Jinrō Shokei Game

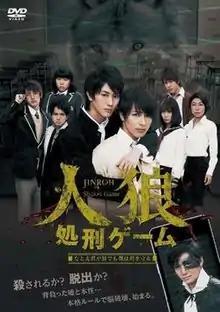

, better known simply as Jinrō Shokei Game, is a 2015 Japanese film directed by Guillaume Tauveron. The film stars Motohiro Ōta as Taiga and Kōsuke Yonehara as Yūichi Niina. It is based on the popular card game "The Werewolves of Millers Hollow", and incorporates psychological and "Boys' Love" themes.